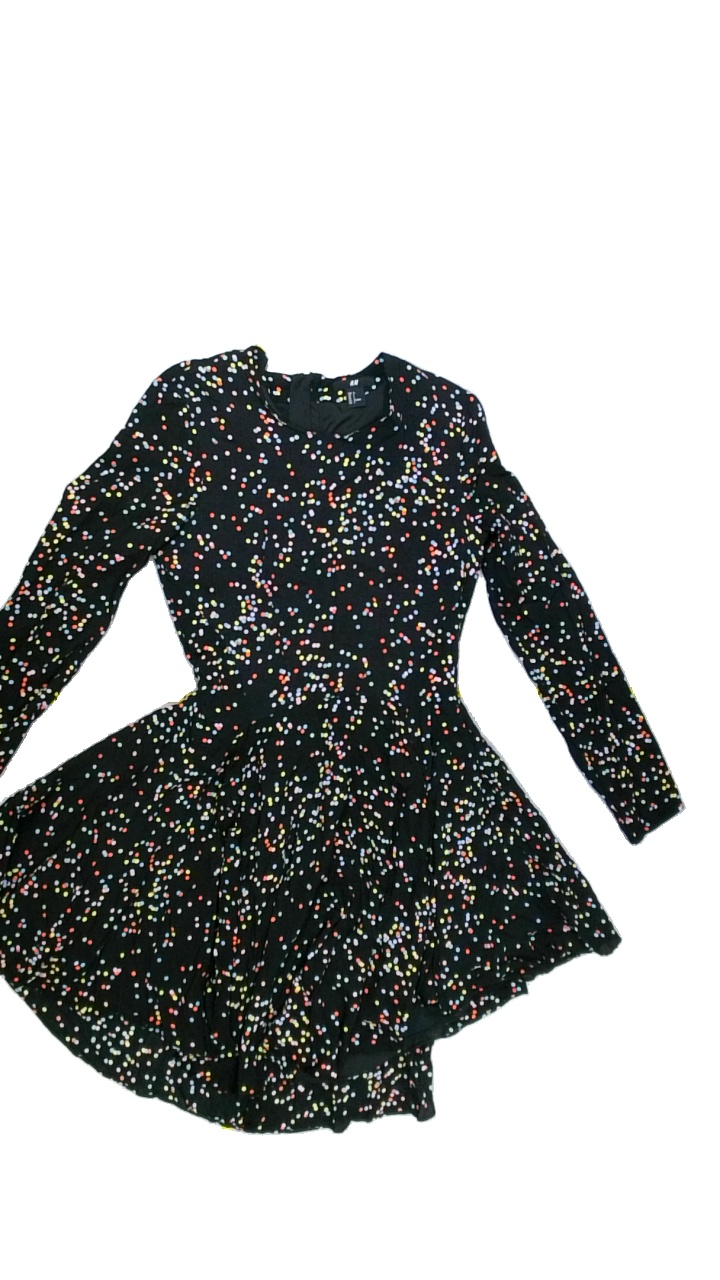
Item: Dress (Ladies)
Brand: H&m
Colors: Black, Multicolor, Pink, Blue, Yellow, Green, Turquoise, Beige, Orange, Purple
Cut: Regular, C-collar
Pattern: Dots
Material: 100%viscose
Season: All
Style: No trend
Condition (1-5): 5
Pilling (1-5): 5
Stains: No
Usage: Reuse
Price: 50-100